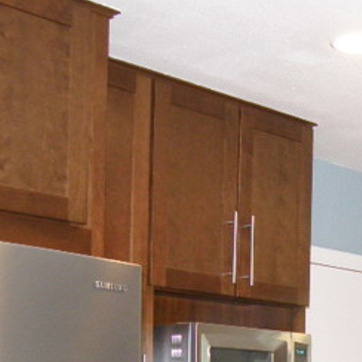
Material: wood